Sopa de Cabra

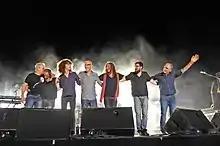
Sopa de Cabra, July 2017. From left to right, Pep Bosch, Jaume Soler (Peck), Ricard Sohn, Francesc Lisicic (Cuco), Gerard Quintana, Valen Nieto, Josep Thió.

Sopa de Cabra ('Goat Soup') is a musical group from Girona, Catalonia, Spain, active from 1986 to 2002 and since 2015. They are considered to be one of the leading representatives of the rock català movement, though the band prefer not to be placed in the same category as other Catalan-language groups, some of whom had very different musical styles, simply on the basis of singing in Catalan. Sopa de Cabra's classic songs include "L'Empordà", "Camins" ("Paths") and "El Far del Sud" ("The Southern Lighthouse").